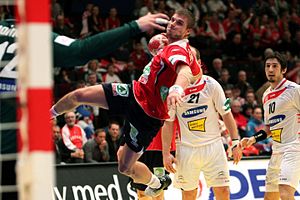
Norges håndboldlandshold (herrer)
Norge mod Østrig
Norges håndboldlandshold er det nationale håndboldlandshold i Norge for mænd, som kontrolleres af landets håndboldforbund, Norges Håndballforbund.